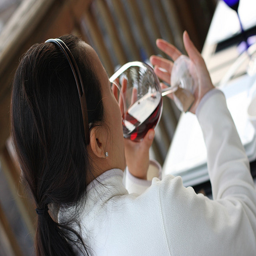
A woman in a white sweater drinking a glass of red wine.
A woman drinking a glass of red wine.
A woman sipping red wine from a Pinot Noir wine glass.
Woman drinking a glass of red wine sitting at a table.
A women drinking red wine from a glass.